Narangba, Queensland

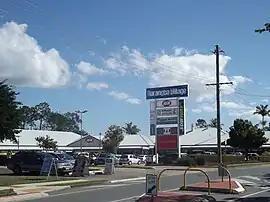
Narangba Village Shopping Centre

Narangba is a town and suburb of the City of Moreton Bay, Queensland, Australia. It is located north of Brisbane CBD. This suburb has rural origins, but is being redeveloped as a residential suburb on the outskirts of the greater Brisbane metropolitan area. In the , Narangba had a population of 20,910 people.